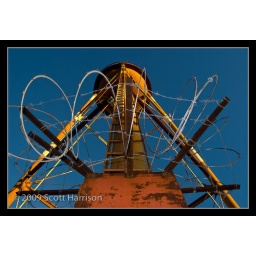
Old water tower at Camarillo Airport. Photo by Scott Harrison